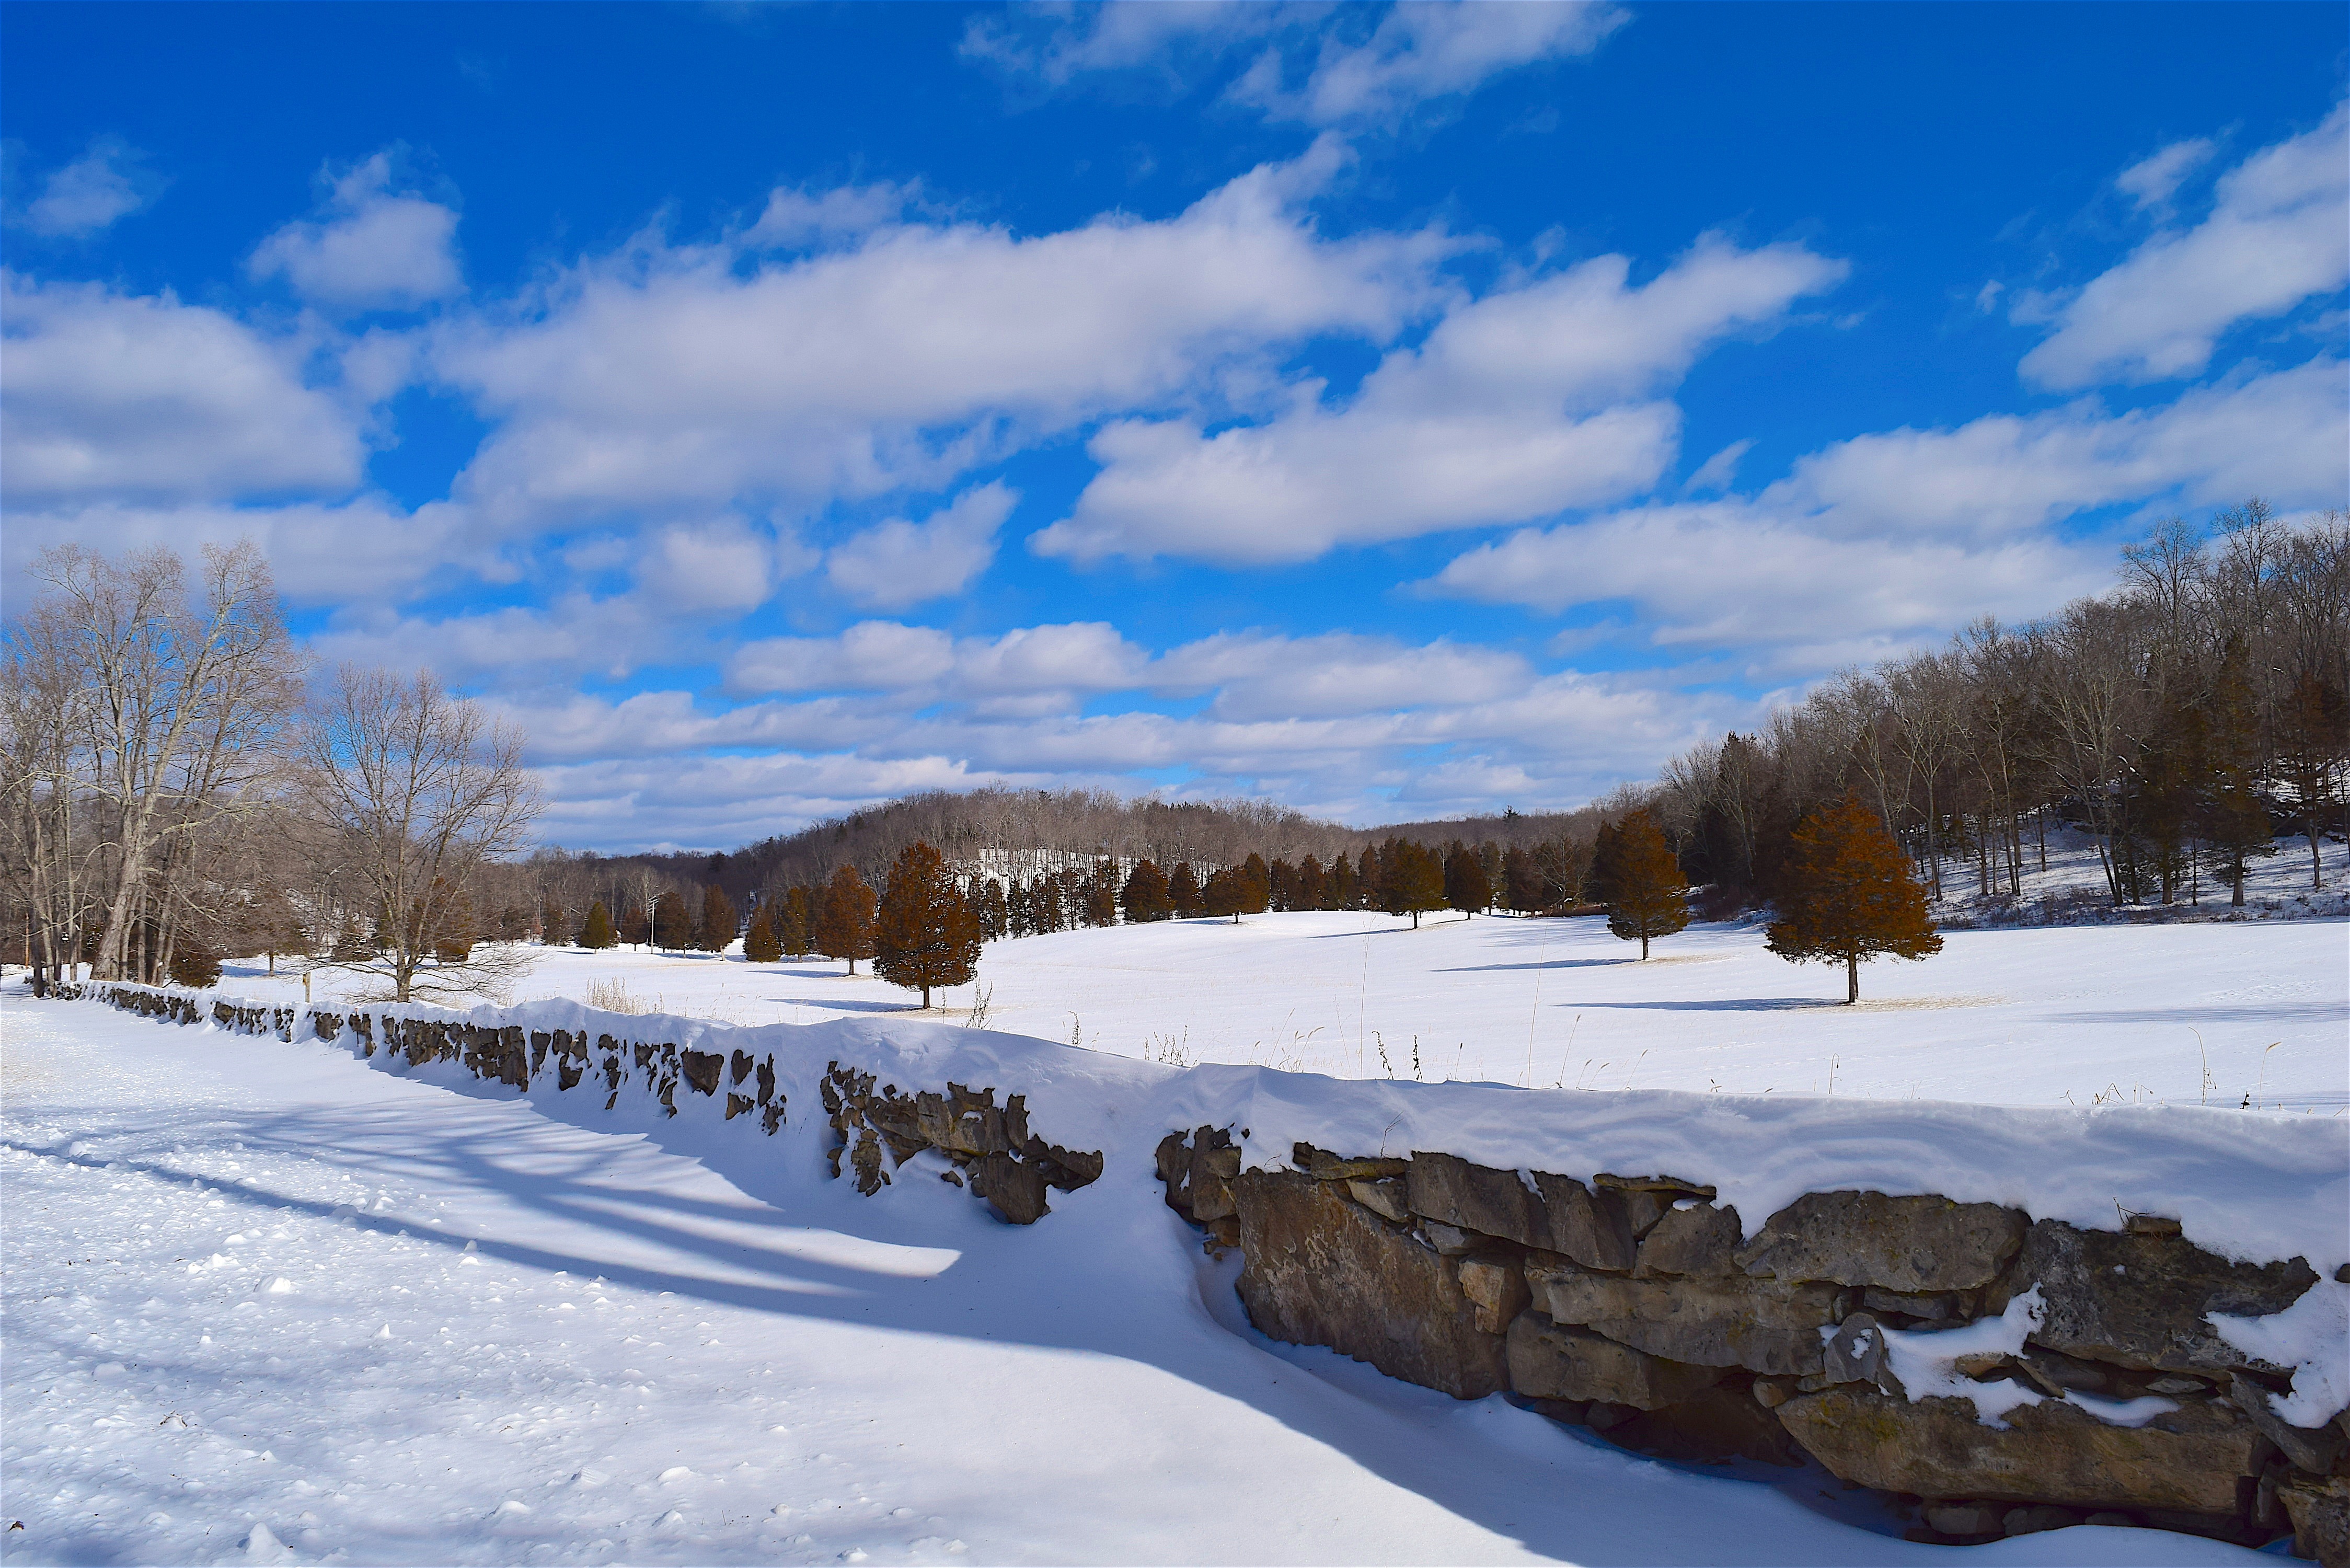
landscape, tree, nature, outdoor, wilderness, mountain, snow, cold, winter, sky, white, perspective, frost, wall, mountain range, stone, ice, scenic, weather, covered, blue, stone wall, season, trees, clouds, bright, footwear, scene, freezing